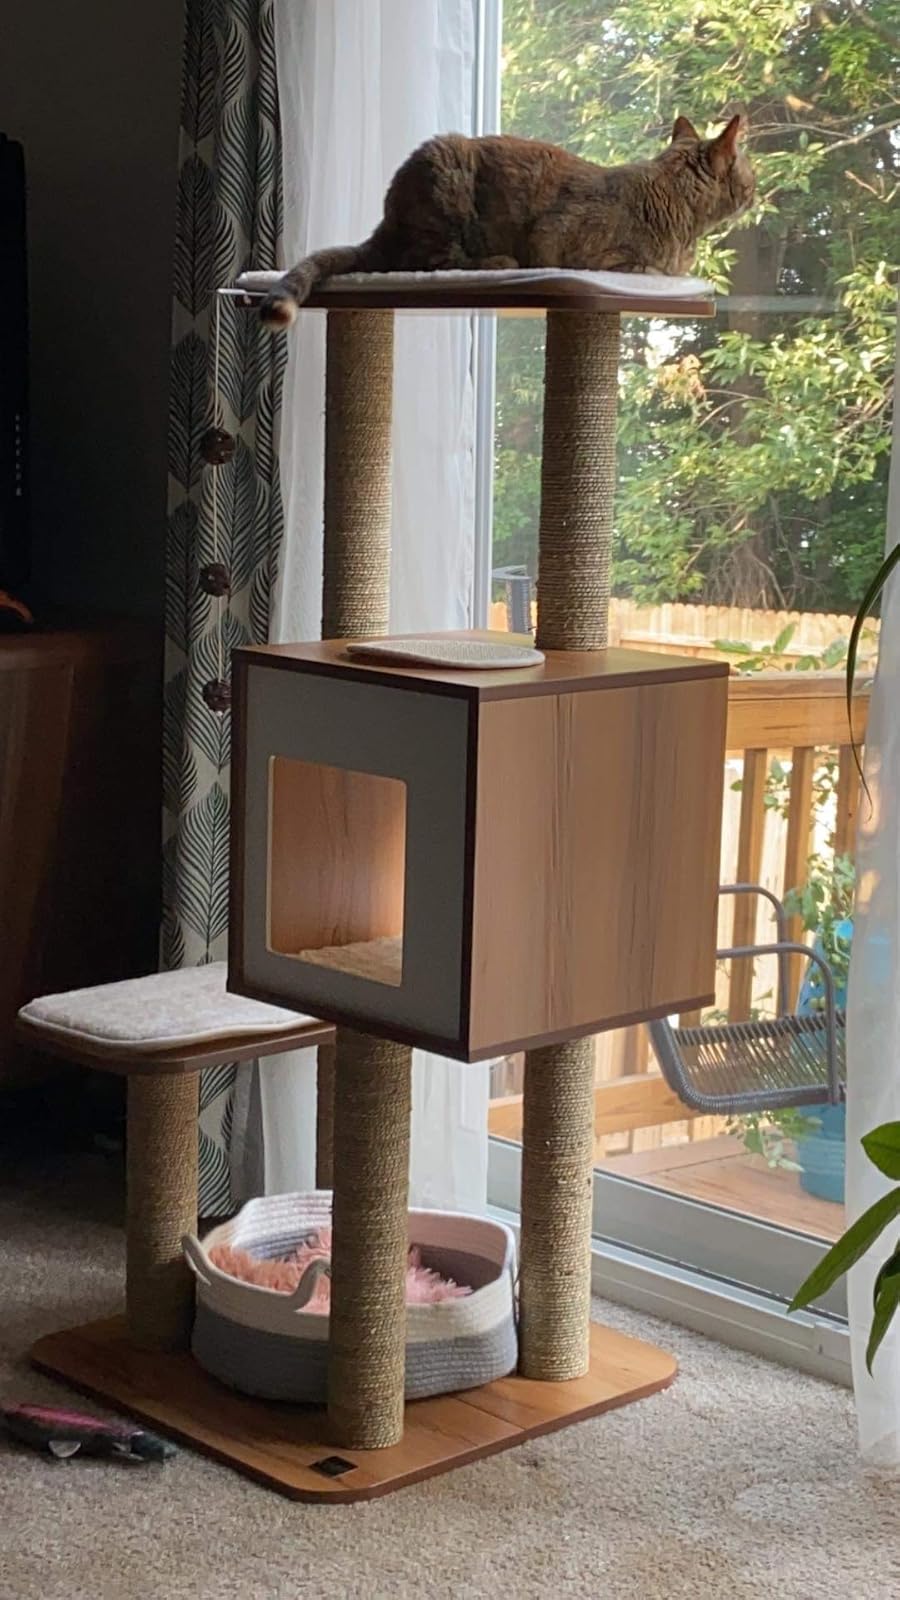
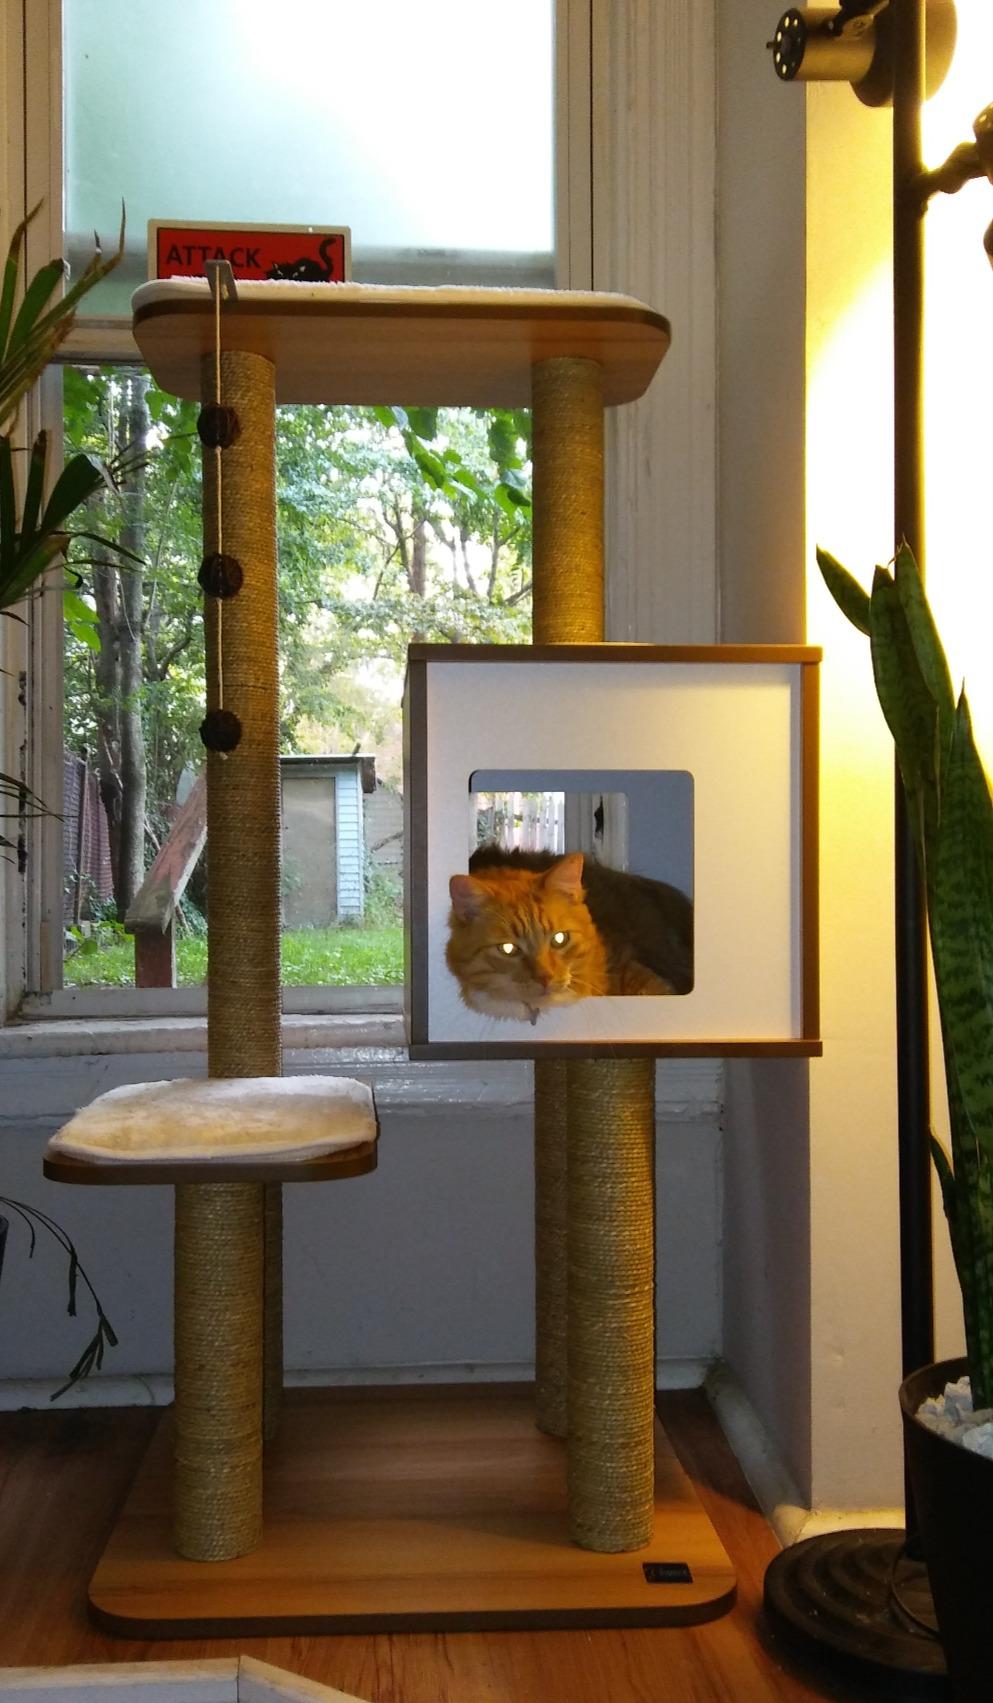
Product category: items_cat tree
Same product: yes